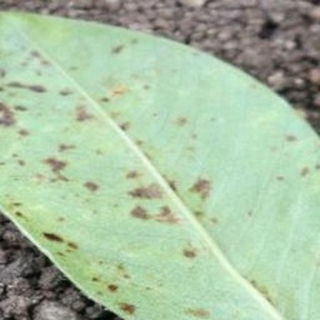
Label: groundnut_rust